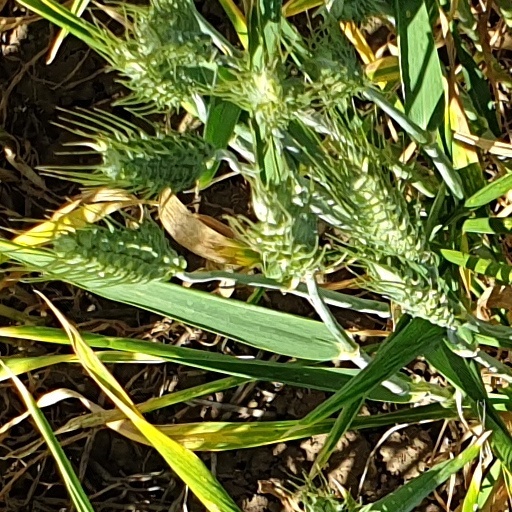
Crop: wheat